Jacqueline Royer

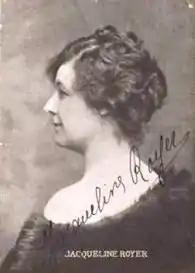
Jacqueline Royer

Jacqueline Royer (1884 – 19??) was a French opera singer who sang leading contralto and mezzo-soprano roles at the Opéra de Paris, London's Royal Opera House, the Teatro Colón in Buenos Aires, and the Opéra de Monte-Carlo. Active on the stage from 1904 until 1924, she created several roles in early 20th century operas, including Carmine in the posthumous premiere of Ponchielli's "I Mori di Valenza".